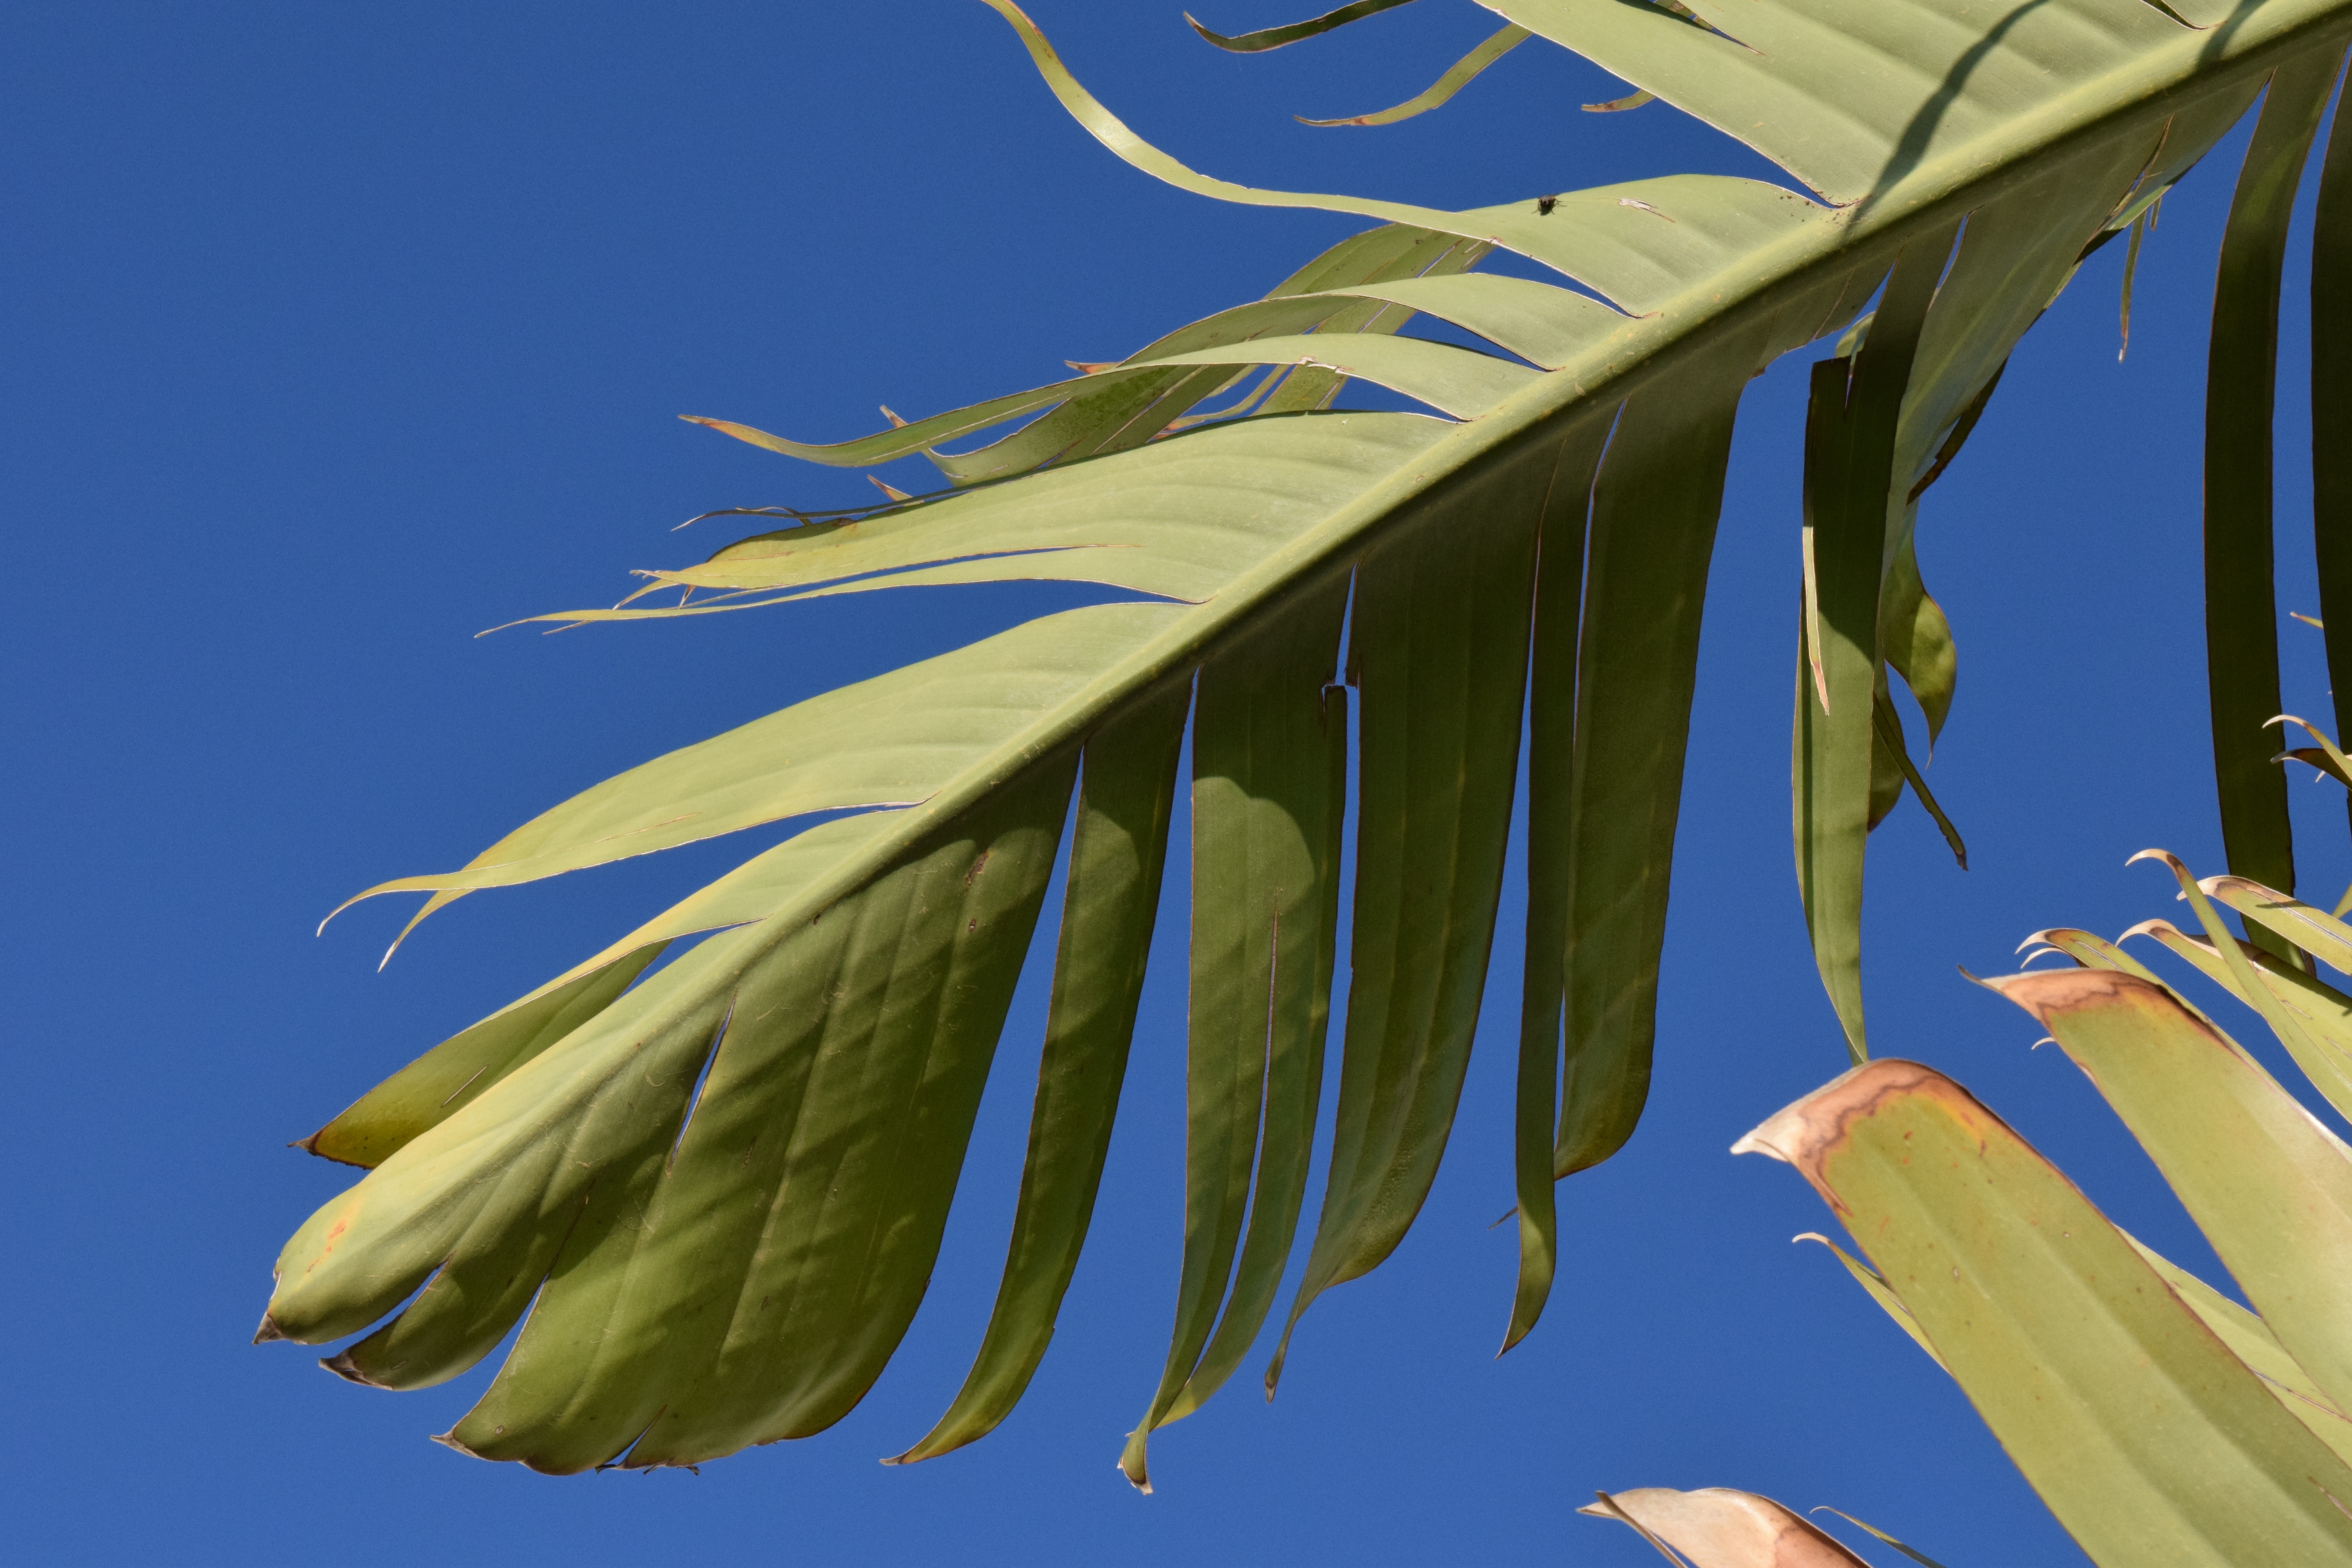
tree, bird, wing, structure, plant, sky, leaf, flower, wind, green, blue, yellow, banana, close, flora, background, illustration, shrub, banana leaf, screenshot, banana plant, banana shrub, arecales